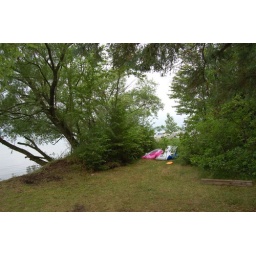
that big group of trees over the water must go